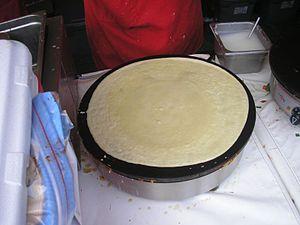
Crêpe à la cuisson
La crêpe est un mets composé d'une couche plus ou moins fine de pâte, faite à base de farine et d'œufs agglomérés à un liquide. Elle est généralement de forme ronde.